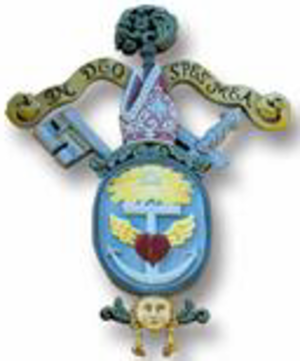
Bischofroda est une commune allemande de l'arrondissement de Wartburg, Land de Thuringe.